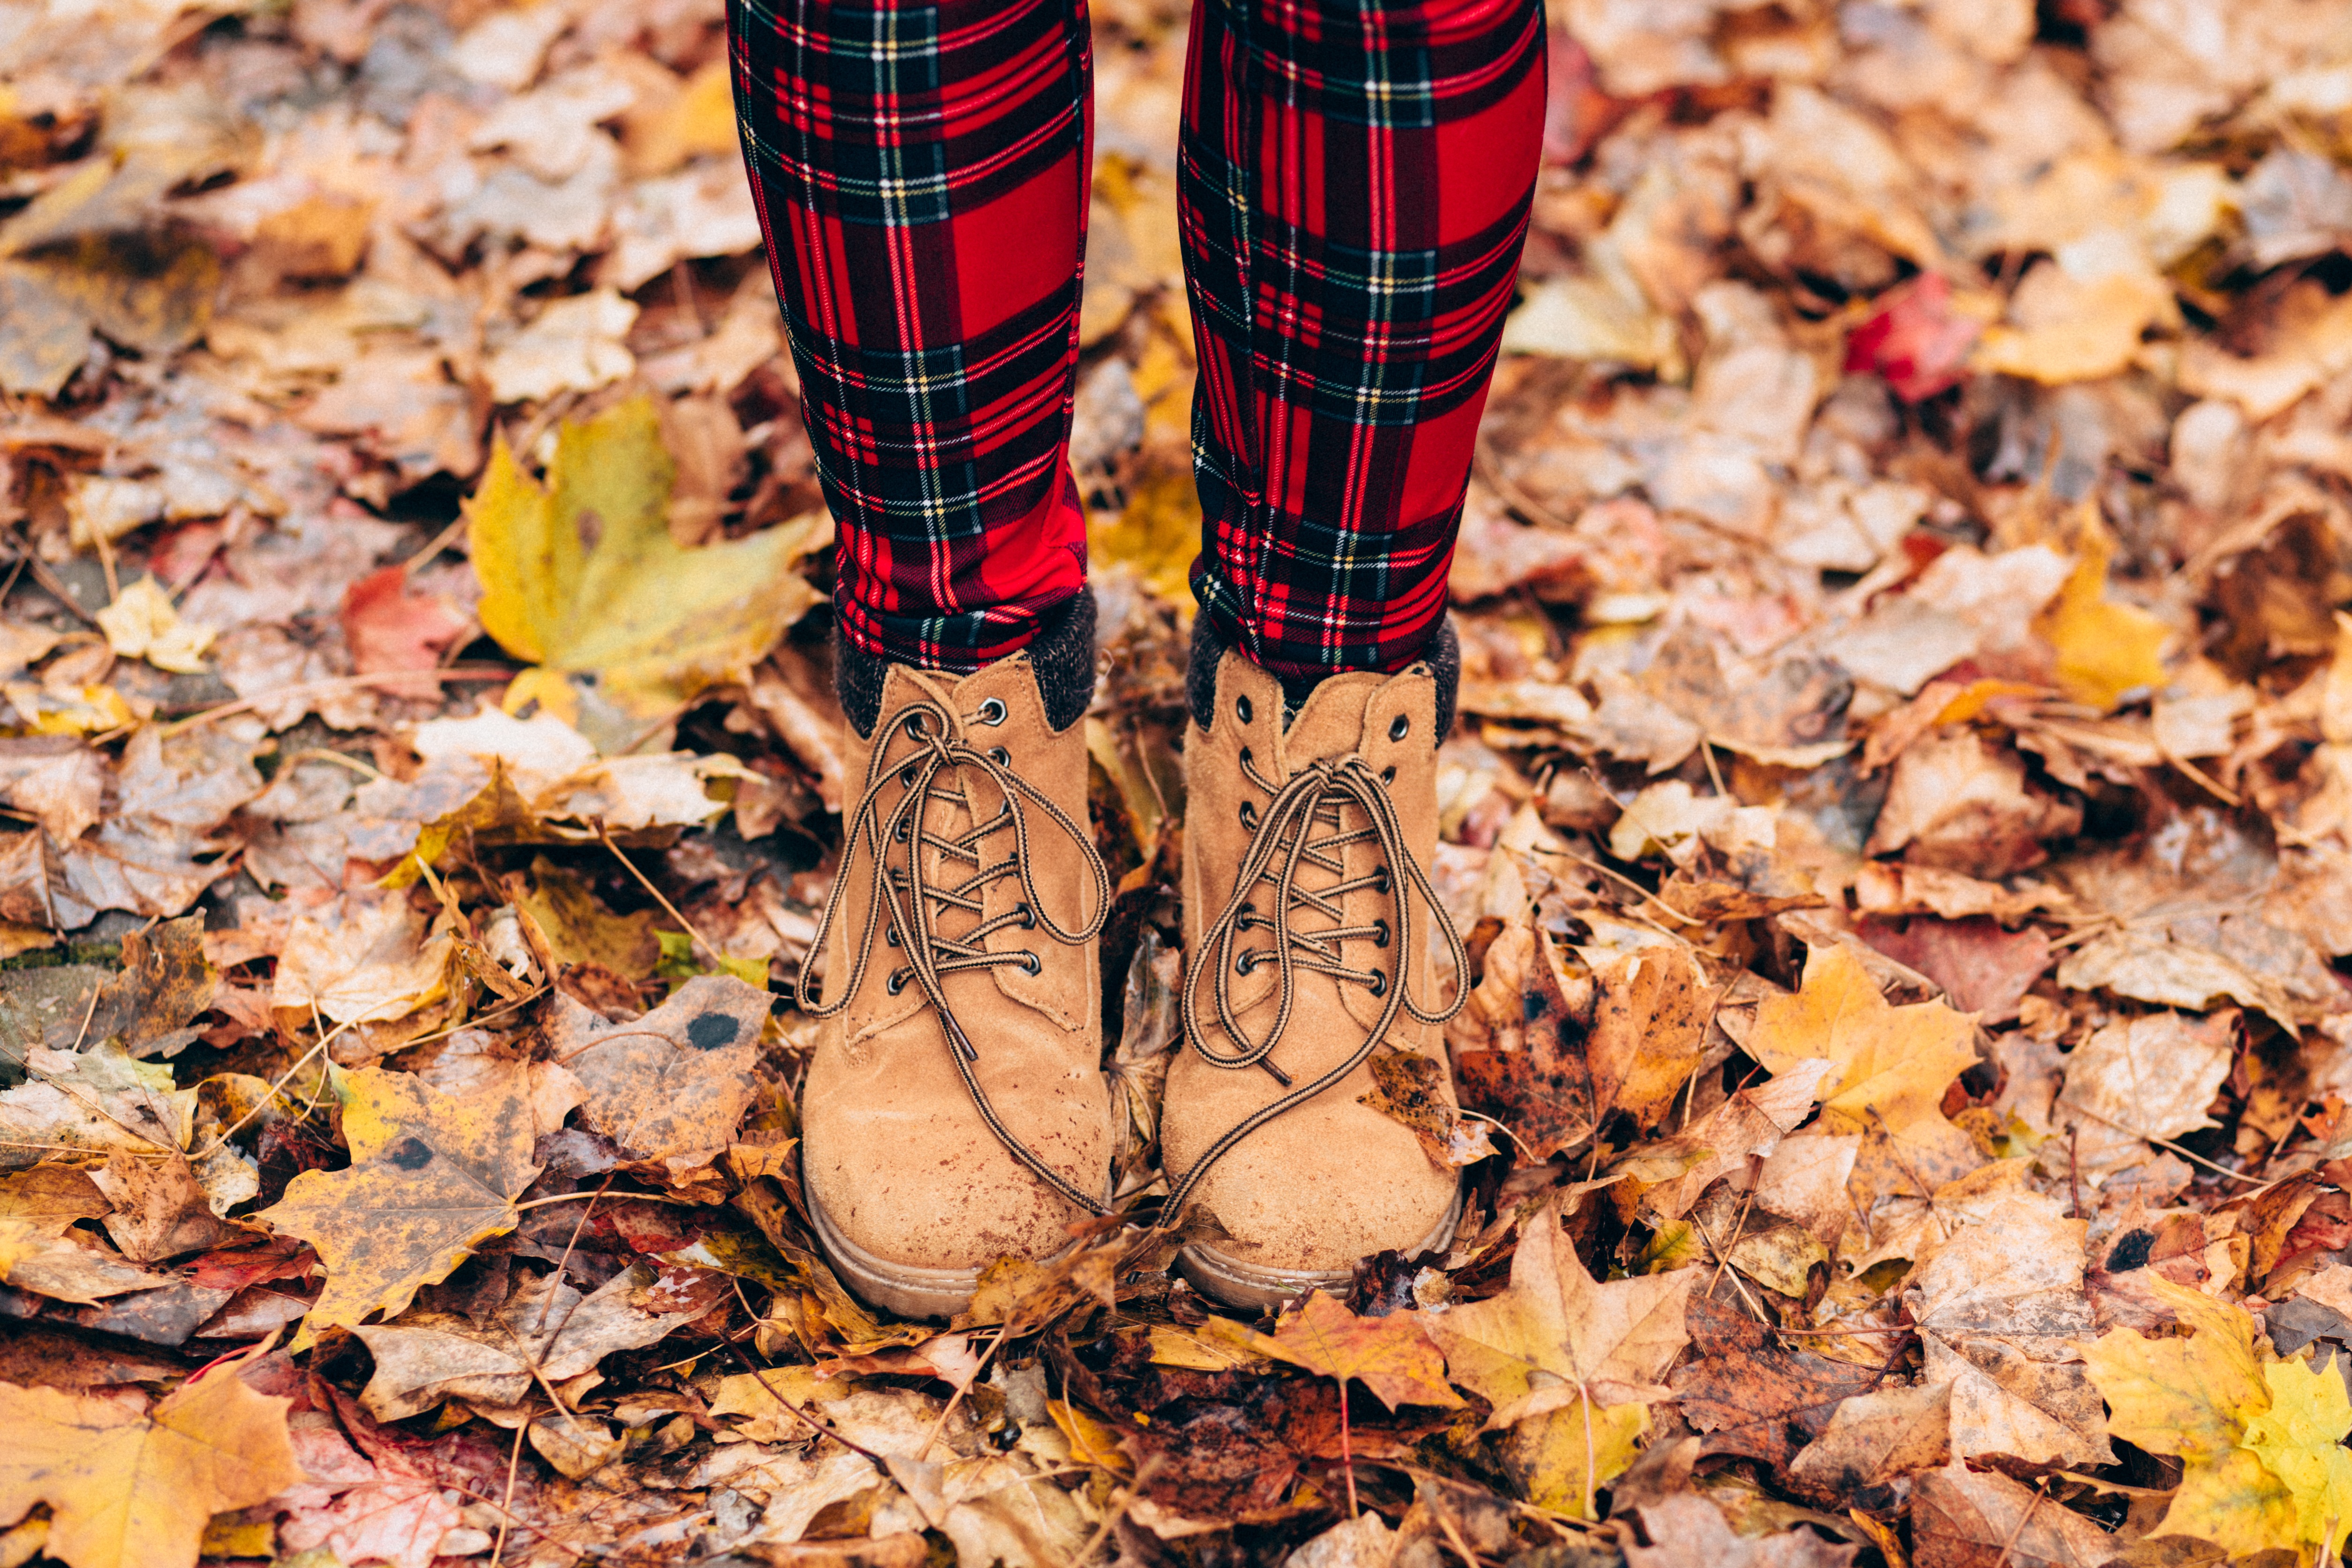
tree, branch, plant, leaf, fall, flower, feet, trunk, pattern, spring, autumn, soil, season, leaves, outdoors, shoes, boots, footwear, dry leaves